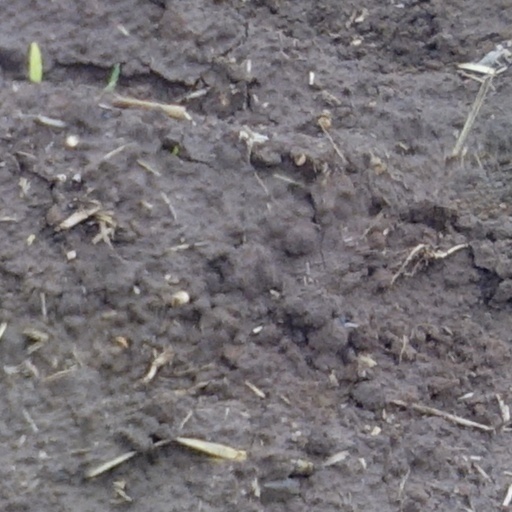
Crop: wheat